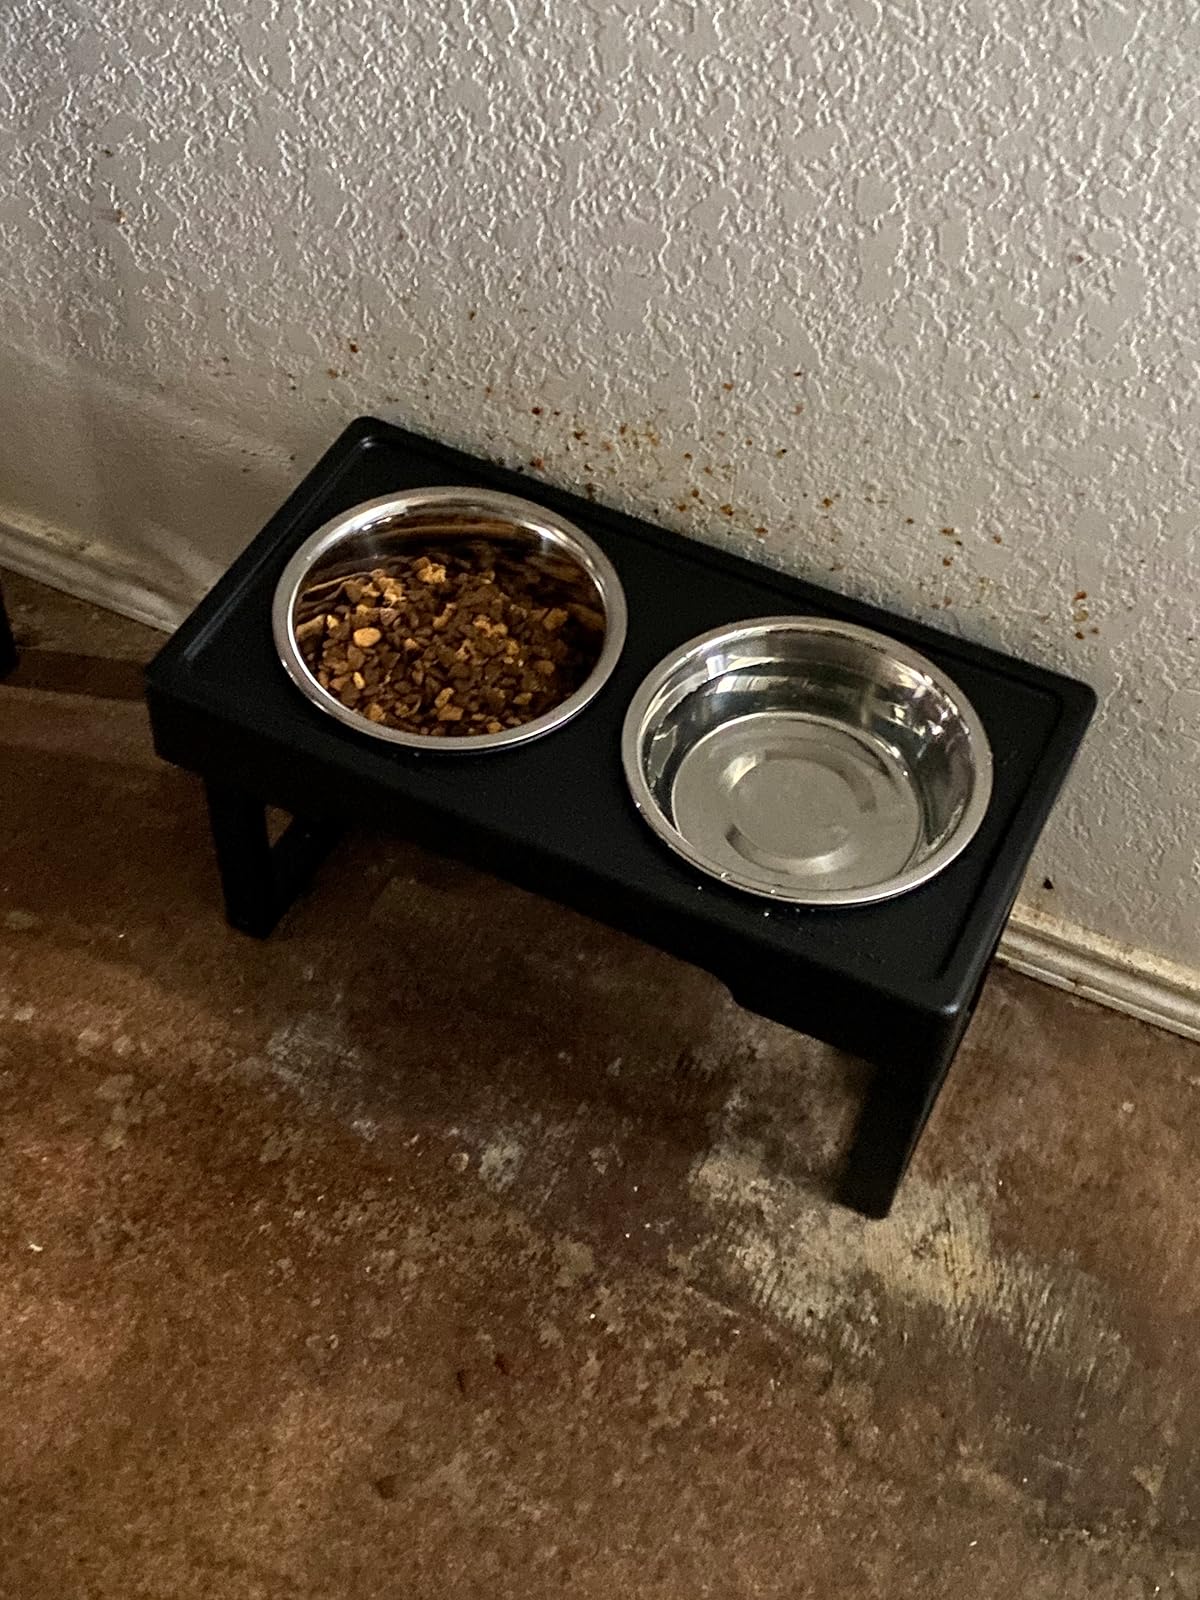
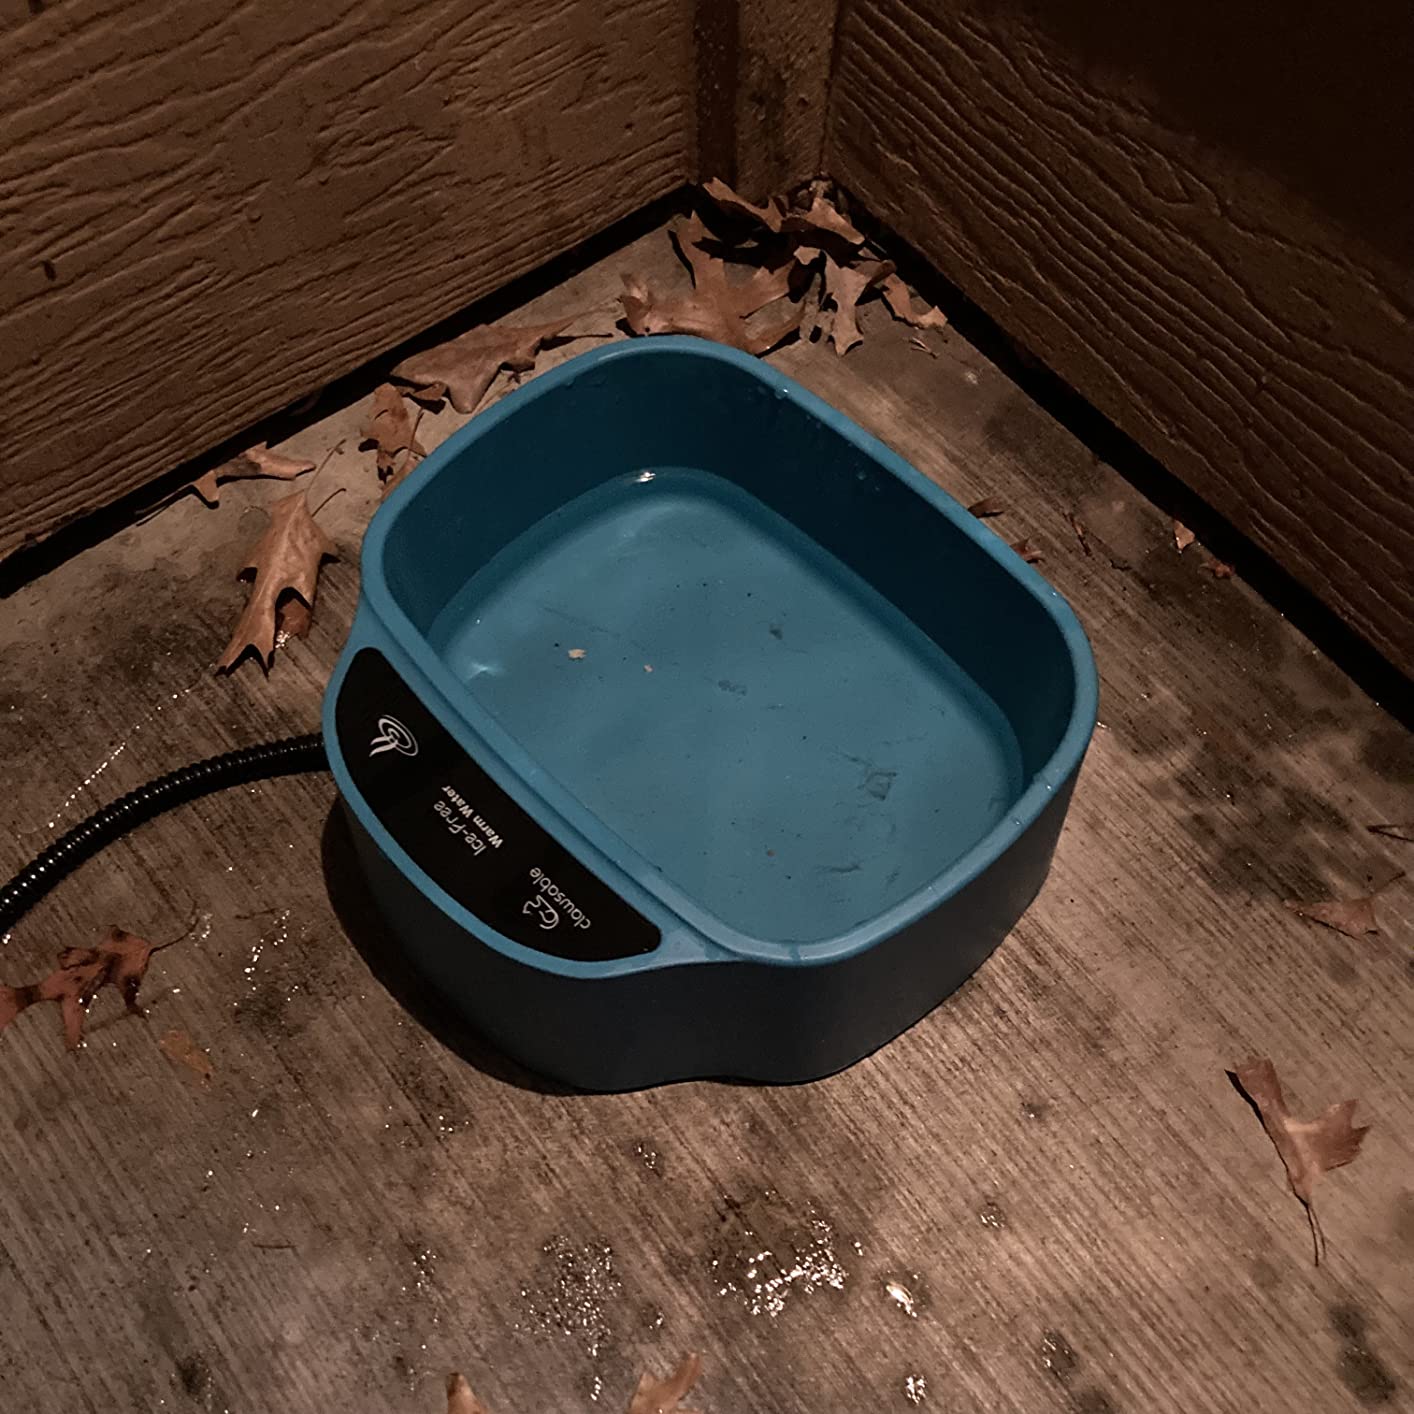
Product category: items_bowl
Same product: no